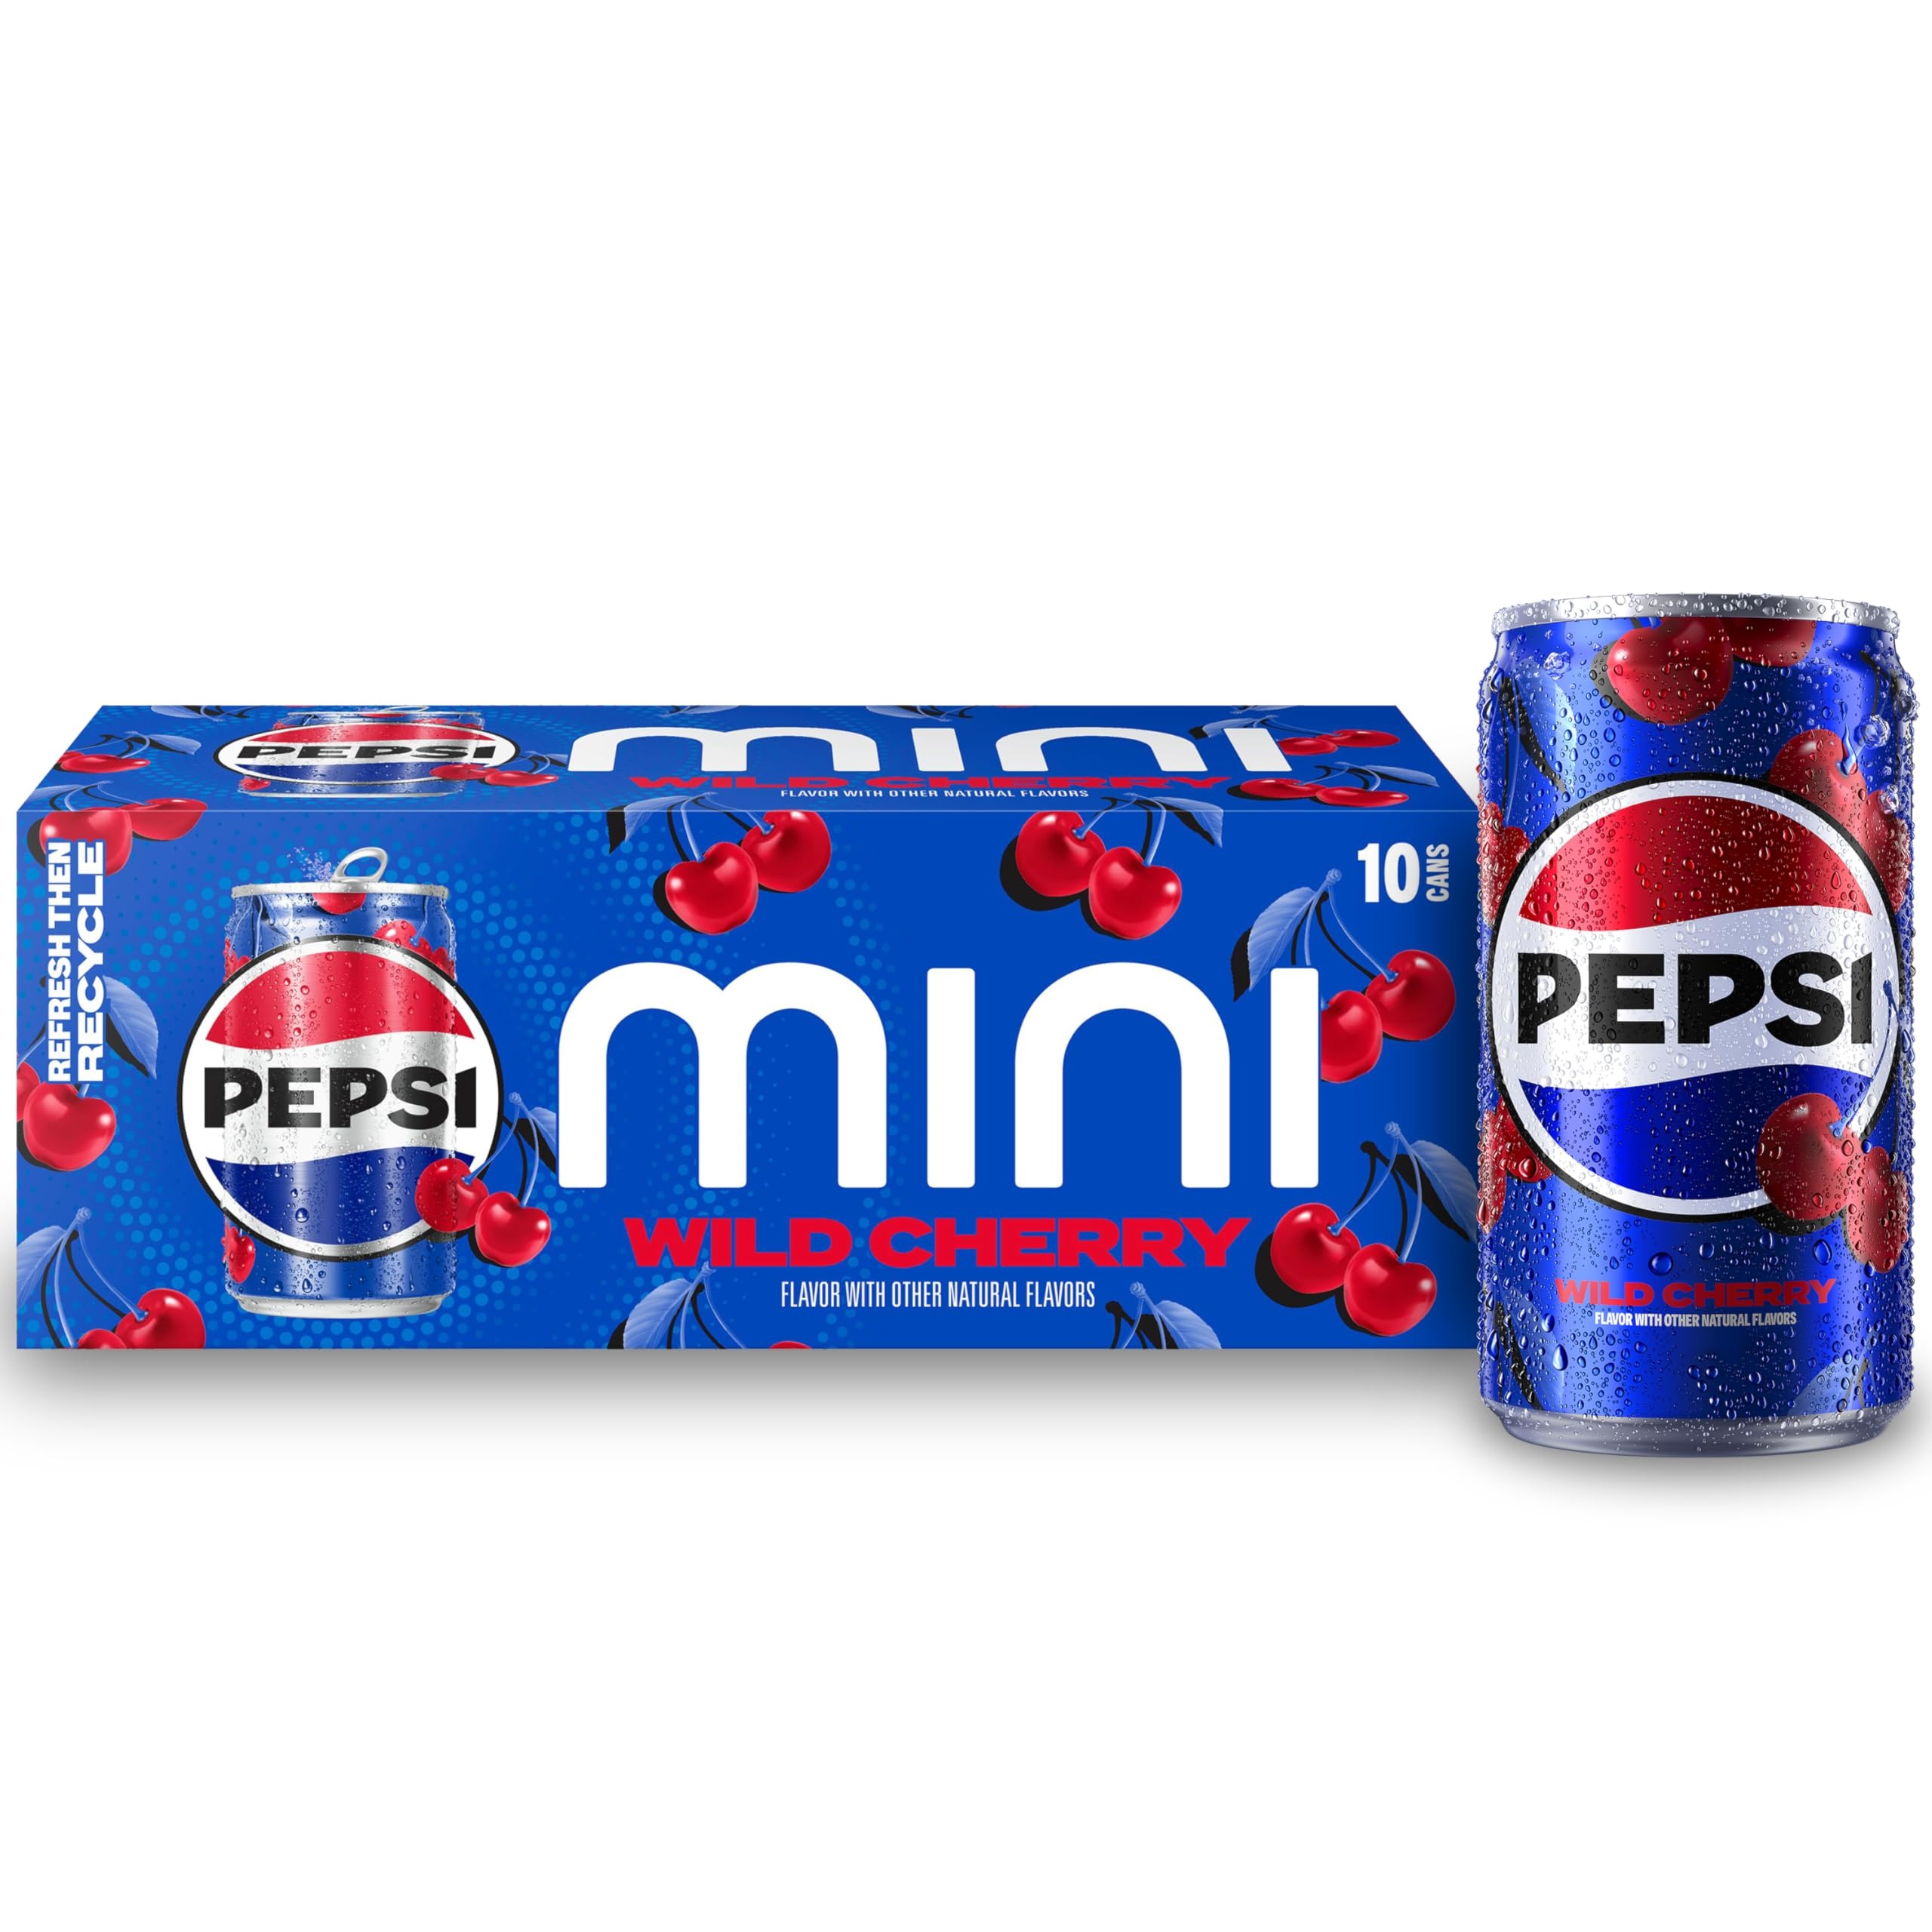
Item Name: Pepsi Wild Cherry Cola Soda Pop Mini Cans, 7.5 Ounce Mini Cans (10 Pack) (Packaging May Vary)​
Bullet Point 1: Includes 10 (7.5oz) cans of Pepsi Wild Cherry​ Cola Soda Pop
Bullet Point 2: Only Wild Cherry Pepsi Cola Soda Pop has the thrilling burst of unique cherry flavor and a sweet, crisp taste that gives you more to go wild for! ​
Bullet Point 3: Pepsi Wild Cherry Cola Soda Pop: Cherry Delicious​
Bullet Point 4: Pepsi Wild Cherry Cola Soda Pop Mini Cans: Little Can. Big Taste.​
Value: 75.0
Unit: Fl Oz

Price: 8.24